Gabriel Barbosa

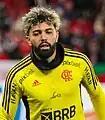
Gabriel with Flamengo in 2022

Gabriel Barbosa Almeida (born 30 August 1996), commonly known as Gabigol or Gabi, is a Brazilian professional footballer who plays as a forward for Campeonato Brasileiro Série A club Cruzeiro.